Scary Godmother: Halloween Spooktakular

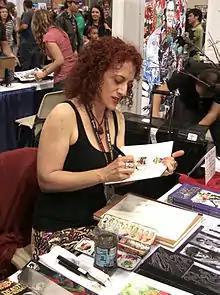
A red-hair woman wearing a black shirt and signing a book, with several other people behind her.

Mainframe produced "Halloween Spooktakular" with 12 iterations of a new SoftimageXSI pipeline, moving away from Softimage 3D. Rendering was done with Mental Ray, while layers were composited together with XSI's FX Tree; the maximum number of layers for a shot was 30. The pipeline also had a setup where shots could be archived, re-looked at, and altered. 20 Hewlett-Packard and Dell computers running on a Linux operating system were utilized. Most backgrounds were modeled in 3D, with geometry sculpted with XSI and texturing done with GIMP and Photoshop; one method of replicating the source material's visual style was through black edging 3D objects with XSI's Toon Shader. There were also 2D animated backgrounds created with After Effects for the flash-animated "treats" scene, the dance, and the Scary Godmother's special recipe conjure. Thompson provided her own artwork for 2D images and 3D background textures; she watercolor-painted four angles of 3D sets first before parts of them were used as textures.